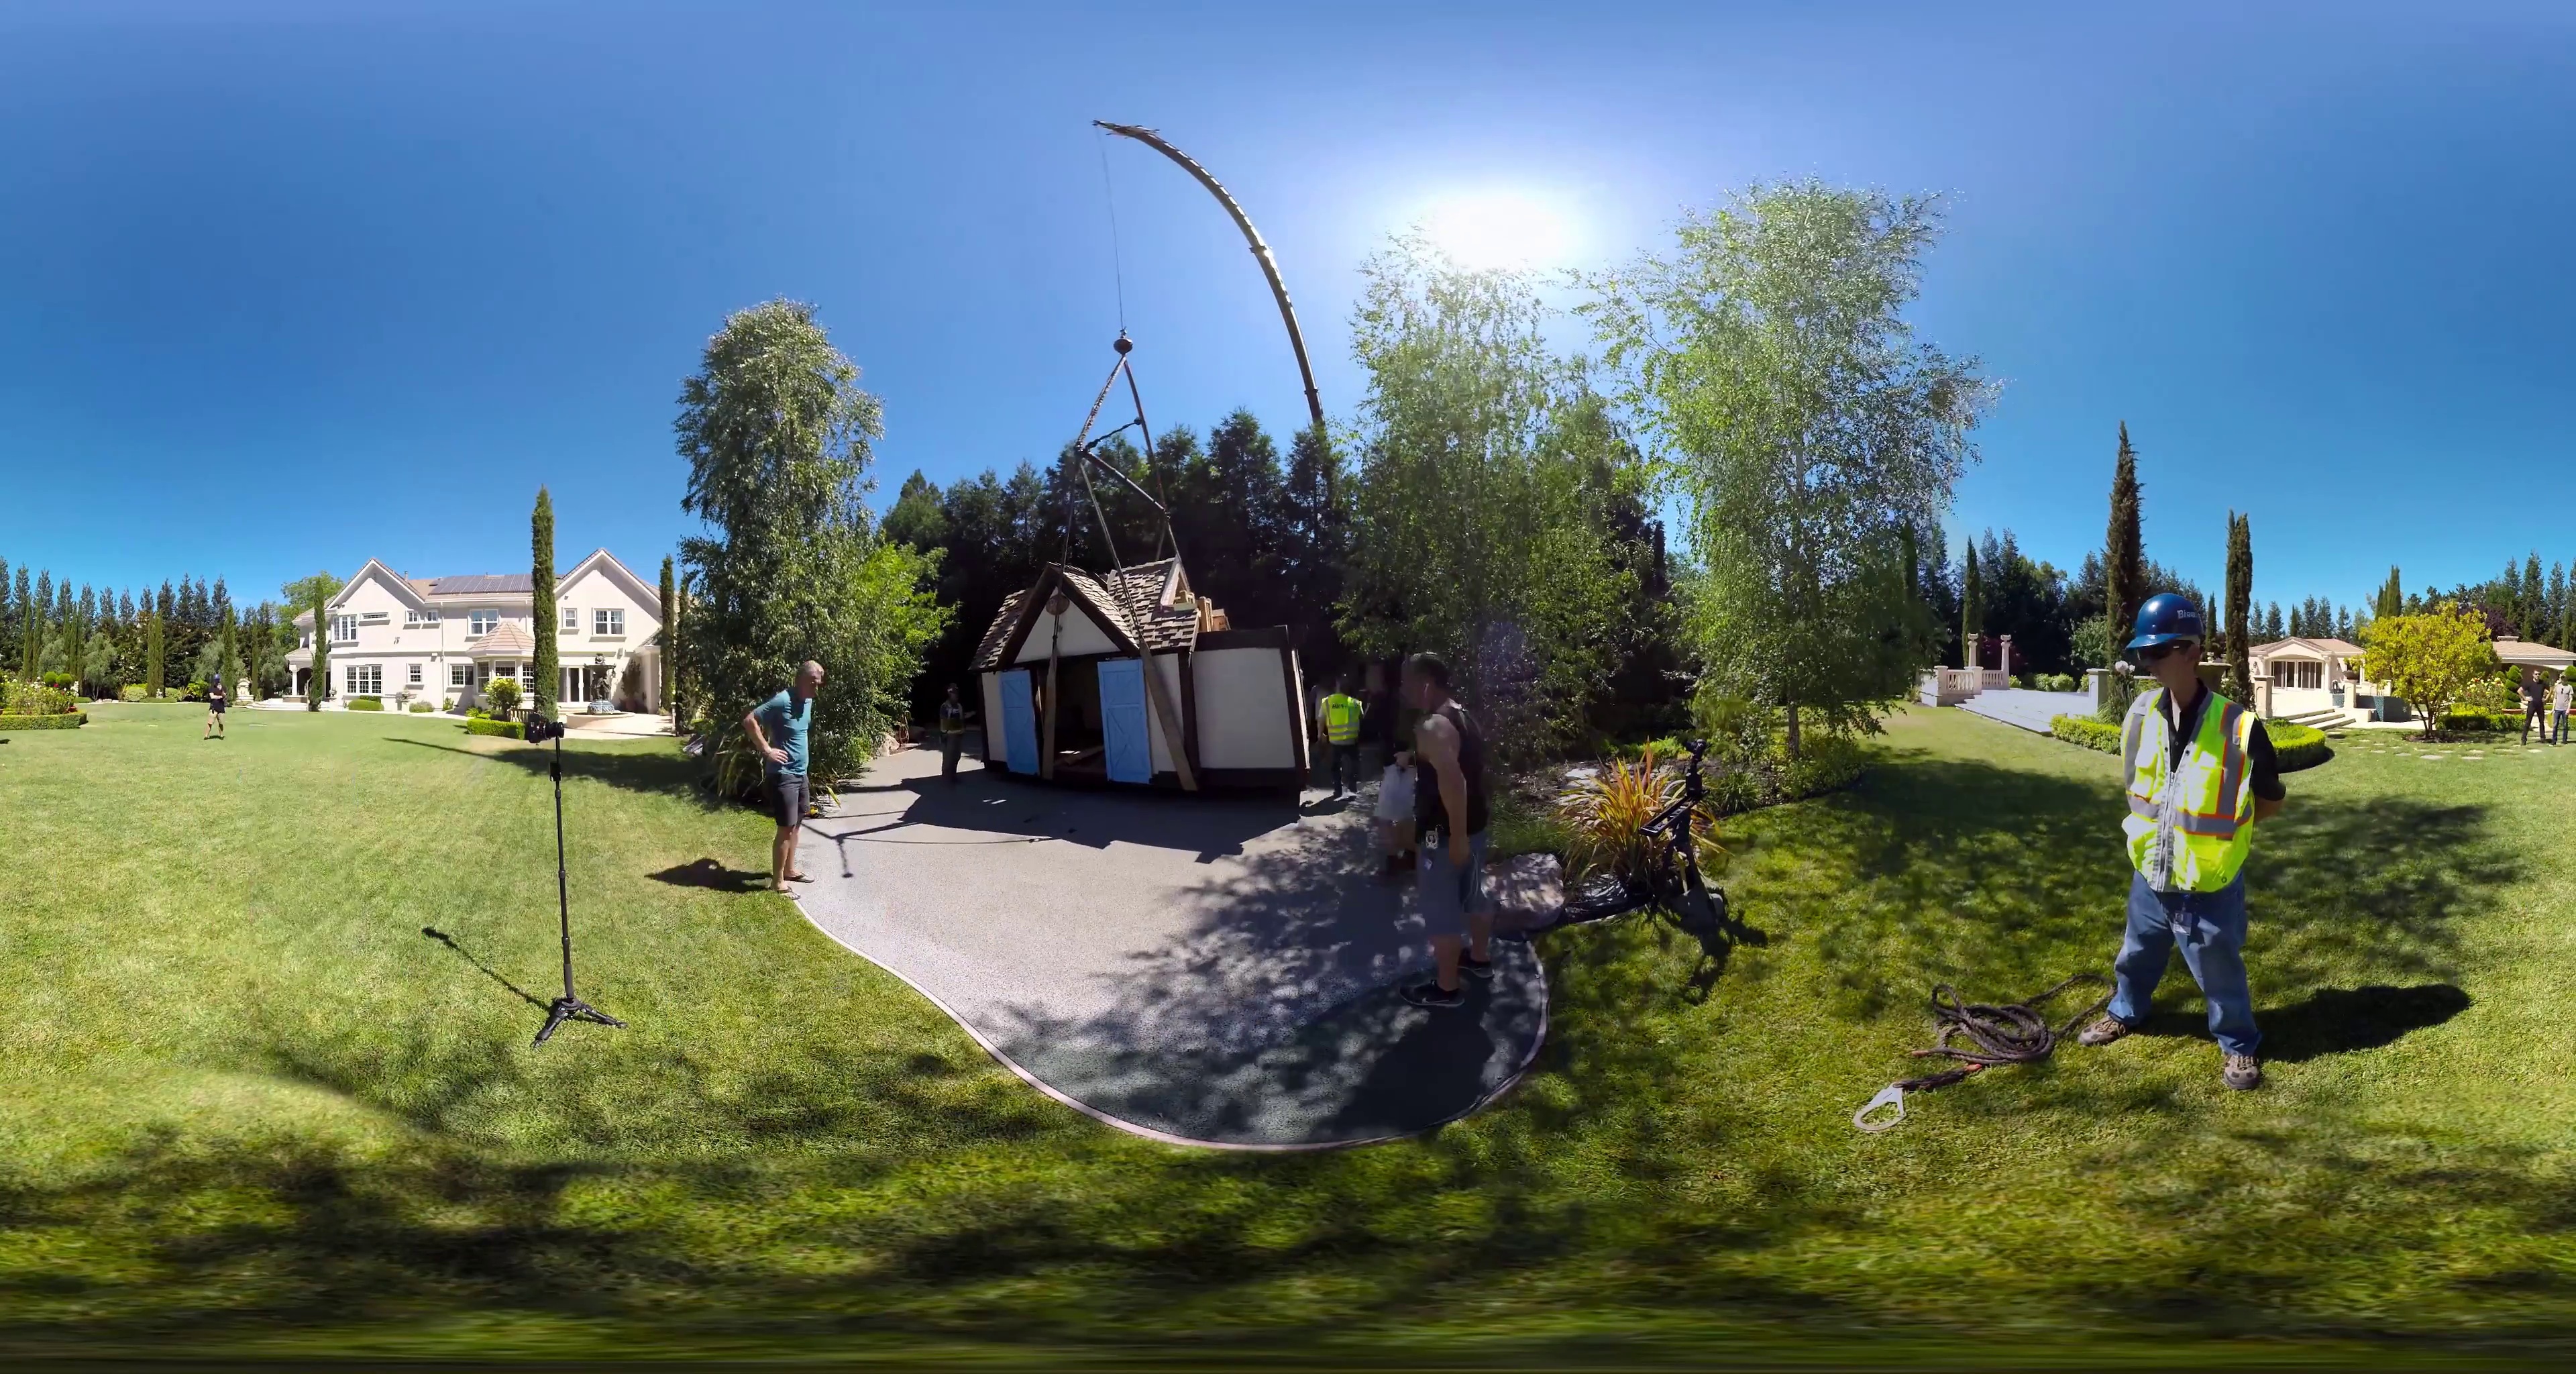
Referred object: The person in a black t-shirt

Referred object: turn slightly right to face the small wooden shed with blue doors

Referred object: the worker opposite the white house